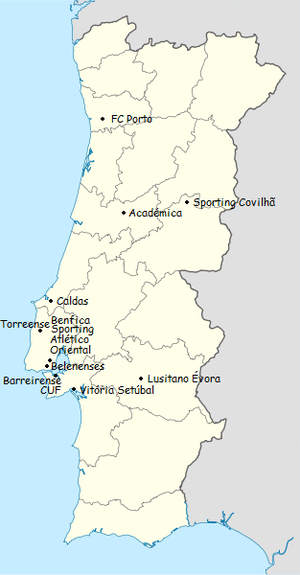
Carte des clubs participants du championnat du portugal de football de première division 1956-1957